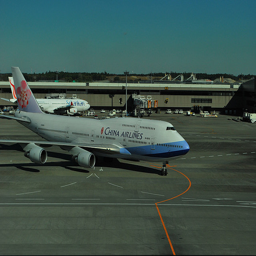
A large commercial airplane parked on a runway
A china airlines jet sitting on top of an airport tarmac.
Two large jumbo jets are on the airport runway.
2 airplanes are seen on the airport tarmac
A large airplane in a stationary position in the open.